Thurmont, Maryland

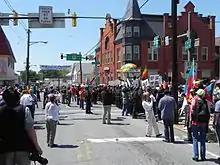
Protesters in Thurmont during the 2012 G8 Summit, hosted at nearby Camp David.

Originally incorporated as the Town of Mechanicstown in 1751, the name of the town was changed to Thurmont by an act of Maryland General Assembly on January 18, 1894. This name change was due to several other nearby towns having similar names, such as Mechanicsburg, Pennsylvania and Mechanicsville, Maryland. Charles E. Cassell, editor of the local newspaper "Catoctin Clarion" was the one to suggest the name Thurmont and promoted debate about the name change in the "Clarion". Some of the names considered included Beaufort, Eastmont, Glenmont, Monduru, Fern Glen, and Blue Point. Eventually, the options were pared down to two main contenders: Cassell's suggestion of Thurmont, and local real estate broker Charles Shipley's suggestion of Blue Mountain City, which he argued was "appropriate" and "pretty" during an address at a town meeting in December 1893. In the December 14, 1893, issue, the "Clarion" printed the following: The name is a misnomer: it is harshness long drawn out; it is an antique minus the lacquer; the sentimentalism that cries out against a change lacks its correlative, poetry, and smacks of the catacombs; its prestine [sic] glory is effaced by the ruthless circumstance of immigration to improve condition; an hundred, yea, hundreds of grandsons now recount to strangers in other States how their grand-fathers drove a thriving trade in factory, forge and mill in Mechanicstown and then confess--"Ilium fuit; Delenda est Carthago!" [Troy is no more; Carthage must be destroyed!]